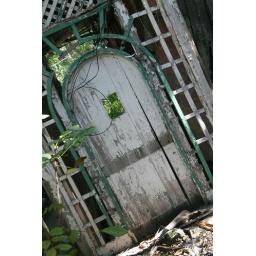
Back door on an abandoned house in Nassau.